Yuxiang shredded pork

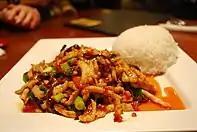
Yuxiang shredded pork from a restaurant in Melbourne

Yuxiang shredded pork (sometimes translated as fish-flavored pork slices, or more vaguely as shredded pork with garlic sauce) is a common dish in Sichuan cuisine. Yuxiang is one of the main traditional flavors in Sichuan.